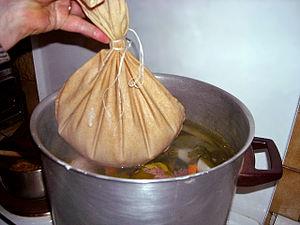
Plat traditionnel de Basse-Bretagne
Le kig ha farz ou kig-ha-farz est une spécialité régionale originaire de la 'Côte des Légendes', région située à l’ouest de Morlaix et au nord de Brest, en Basse-Bretagne. Son nom signifie littéralement en breton « viande et farine ». Le kig-ha-farz est une des nombreuses variétés de fars rencontrées en Bretagne.